Roansy Contreras

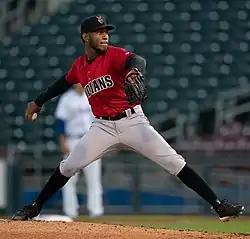
Contreras with the Indianapolis Indians in 2021

Roansy Contreras (born November 7, 1999) is a Dominican professional baseball pitcher in the Baltimore Orioles organization. He has previously played in Major League Baseball (MLB) for the Pittsburgh Pirates and Los Angeles Angels.